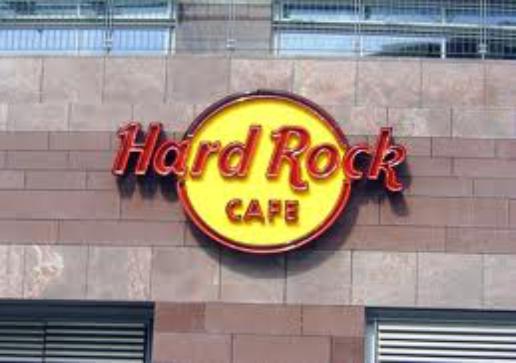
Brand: Hard Rock Cafe
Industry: Food